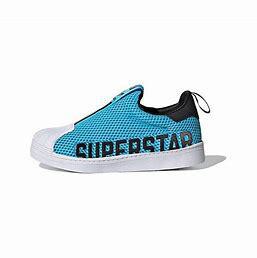
Brand: adidas
Model: originals Adidas Originals Superstar 360 I